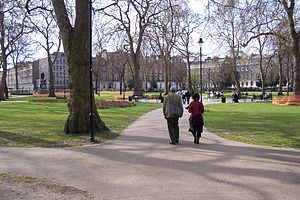
Russell Square
Russell Square
Russell Square er en stor plads med et haveanlæg i Bloomsbury i det centrale London. Den ligger lige ved University of Londons hovedbygninger og British Museum. Russell Square Station ligger lige ved pladsen.